Coventry

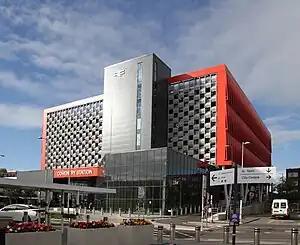
Coventry railway station

There are two professional football teams representing the city: Coventry City F.C. of the EFL Championship in men's football and Coventry United L.F.C. of the FA Women's Championship in women's football.